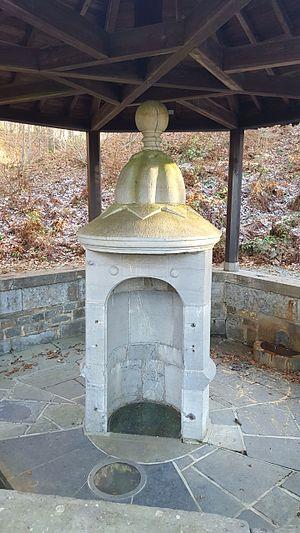
Source de la Sauvenière et Source de Groesbeek, Spa, Belgique